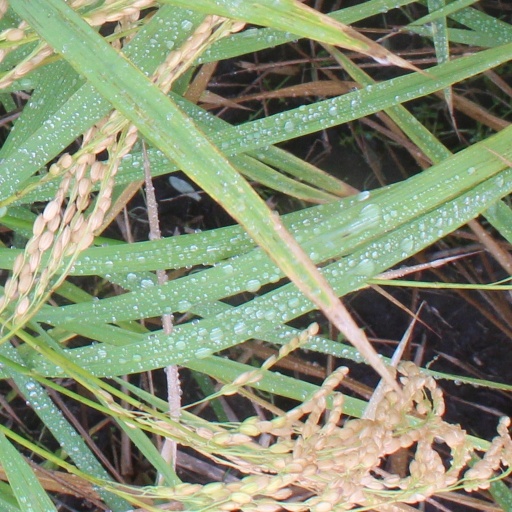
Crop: rice